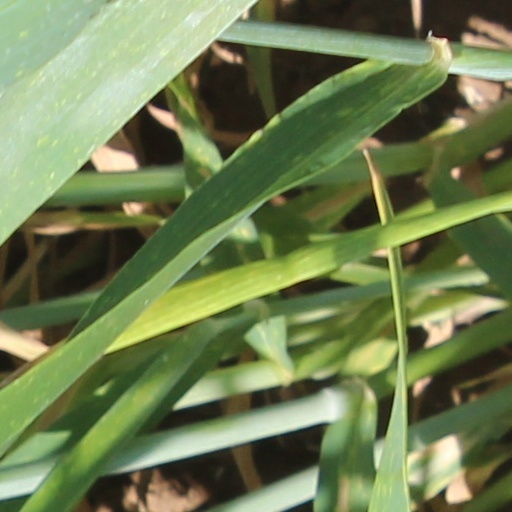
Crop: wheat